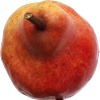
Label: Pear Red 1